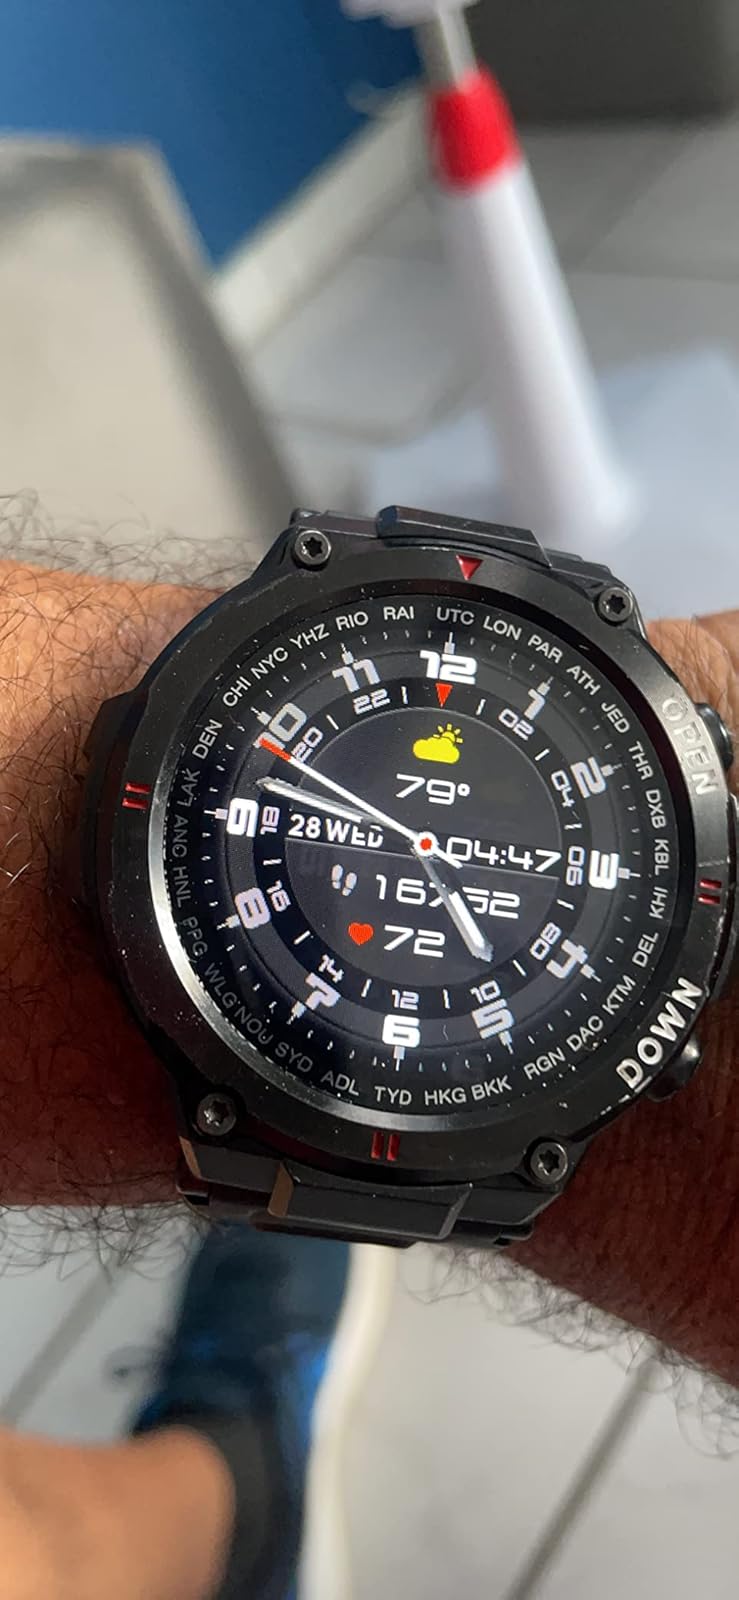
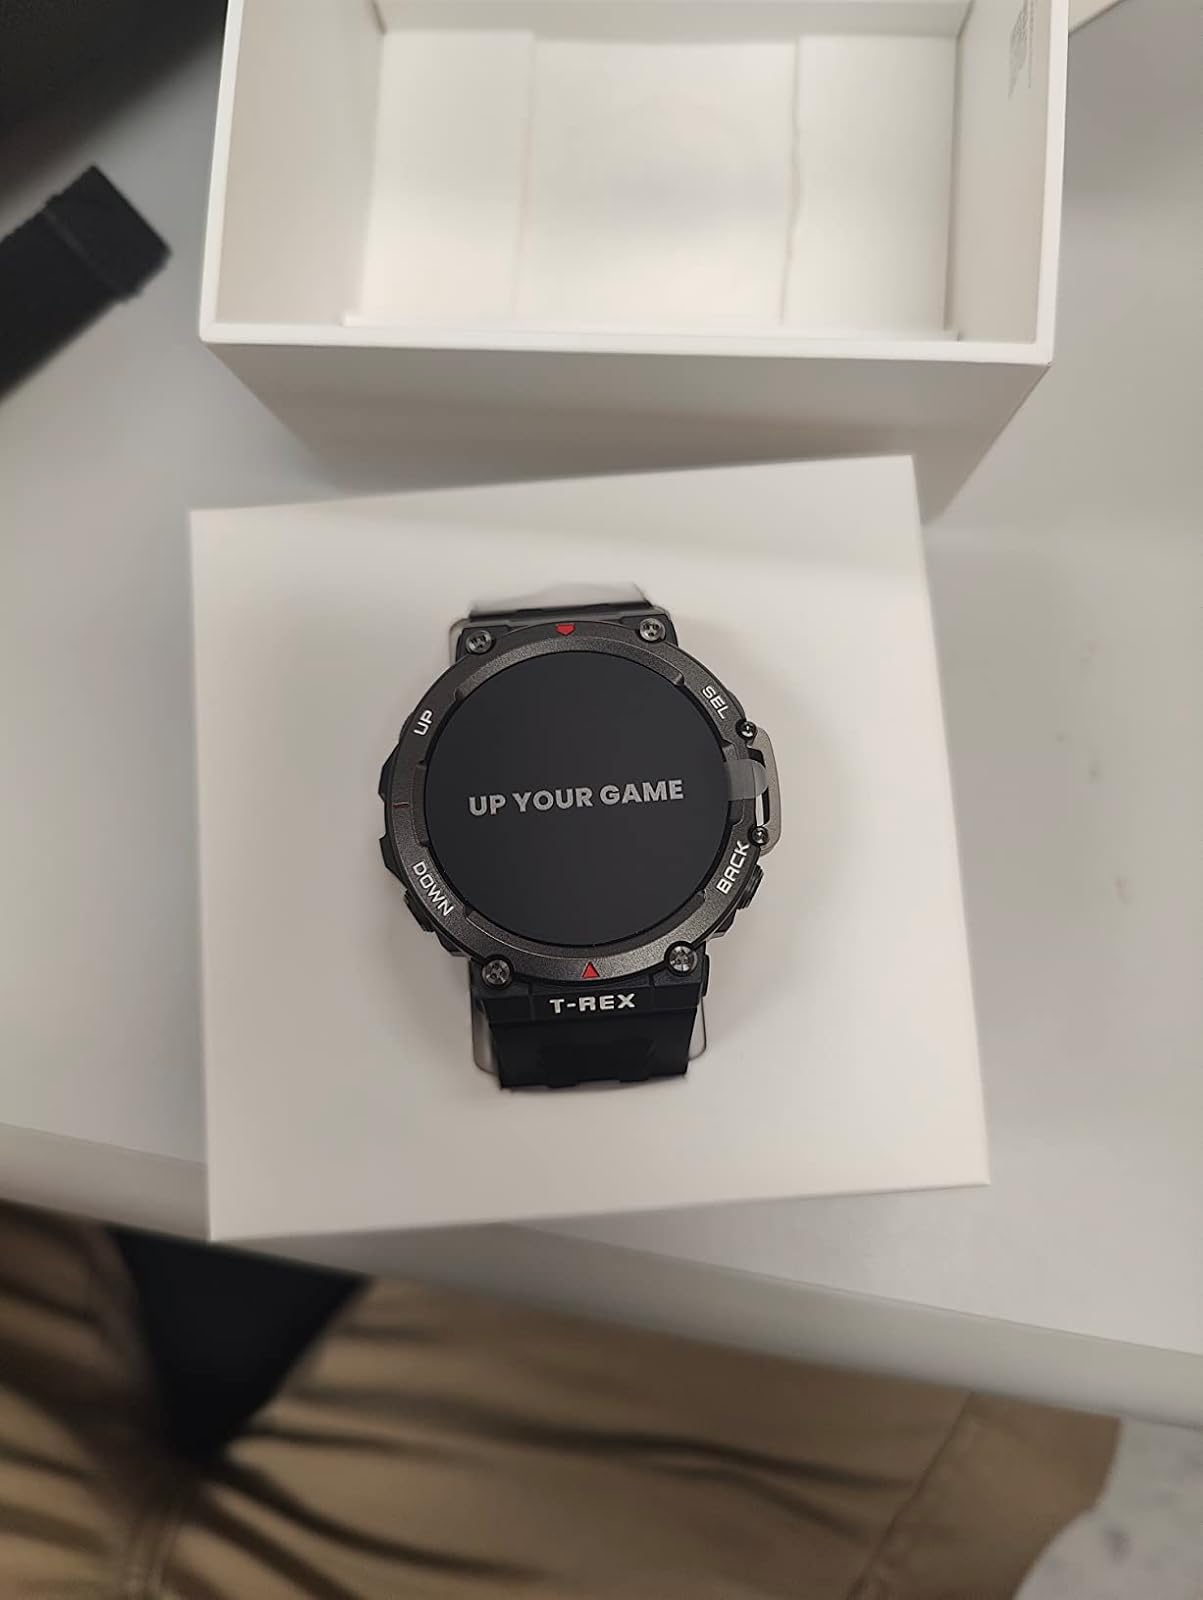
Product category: smartwatch
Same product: no